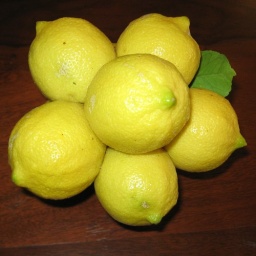
10 lemons in a cluster on one branch, picked from our tree this morning.